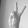
ASL letter: V